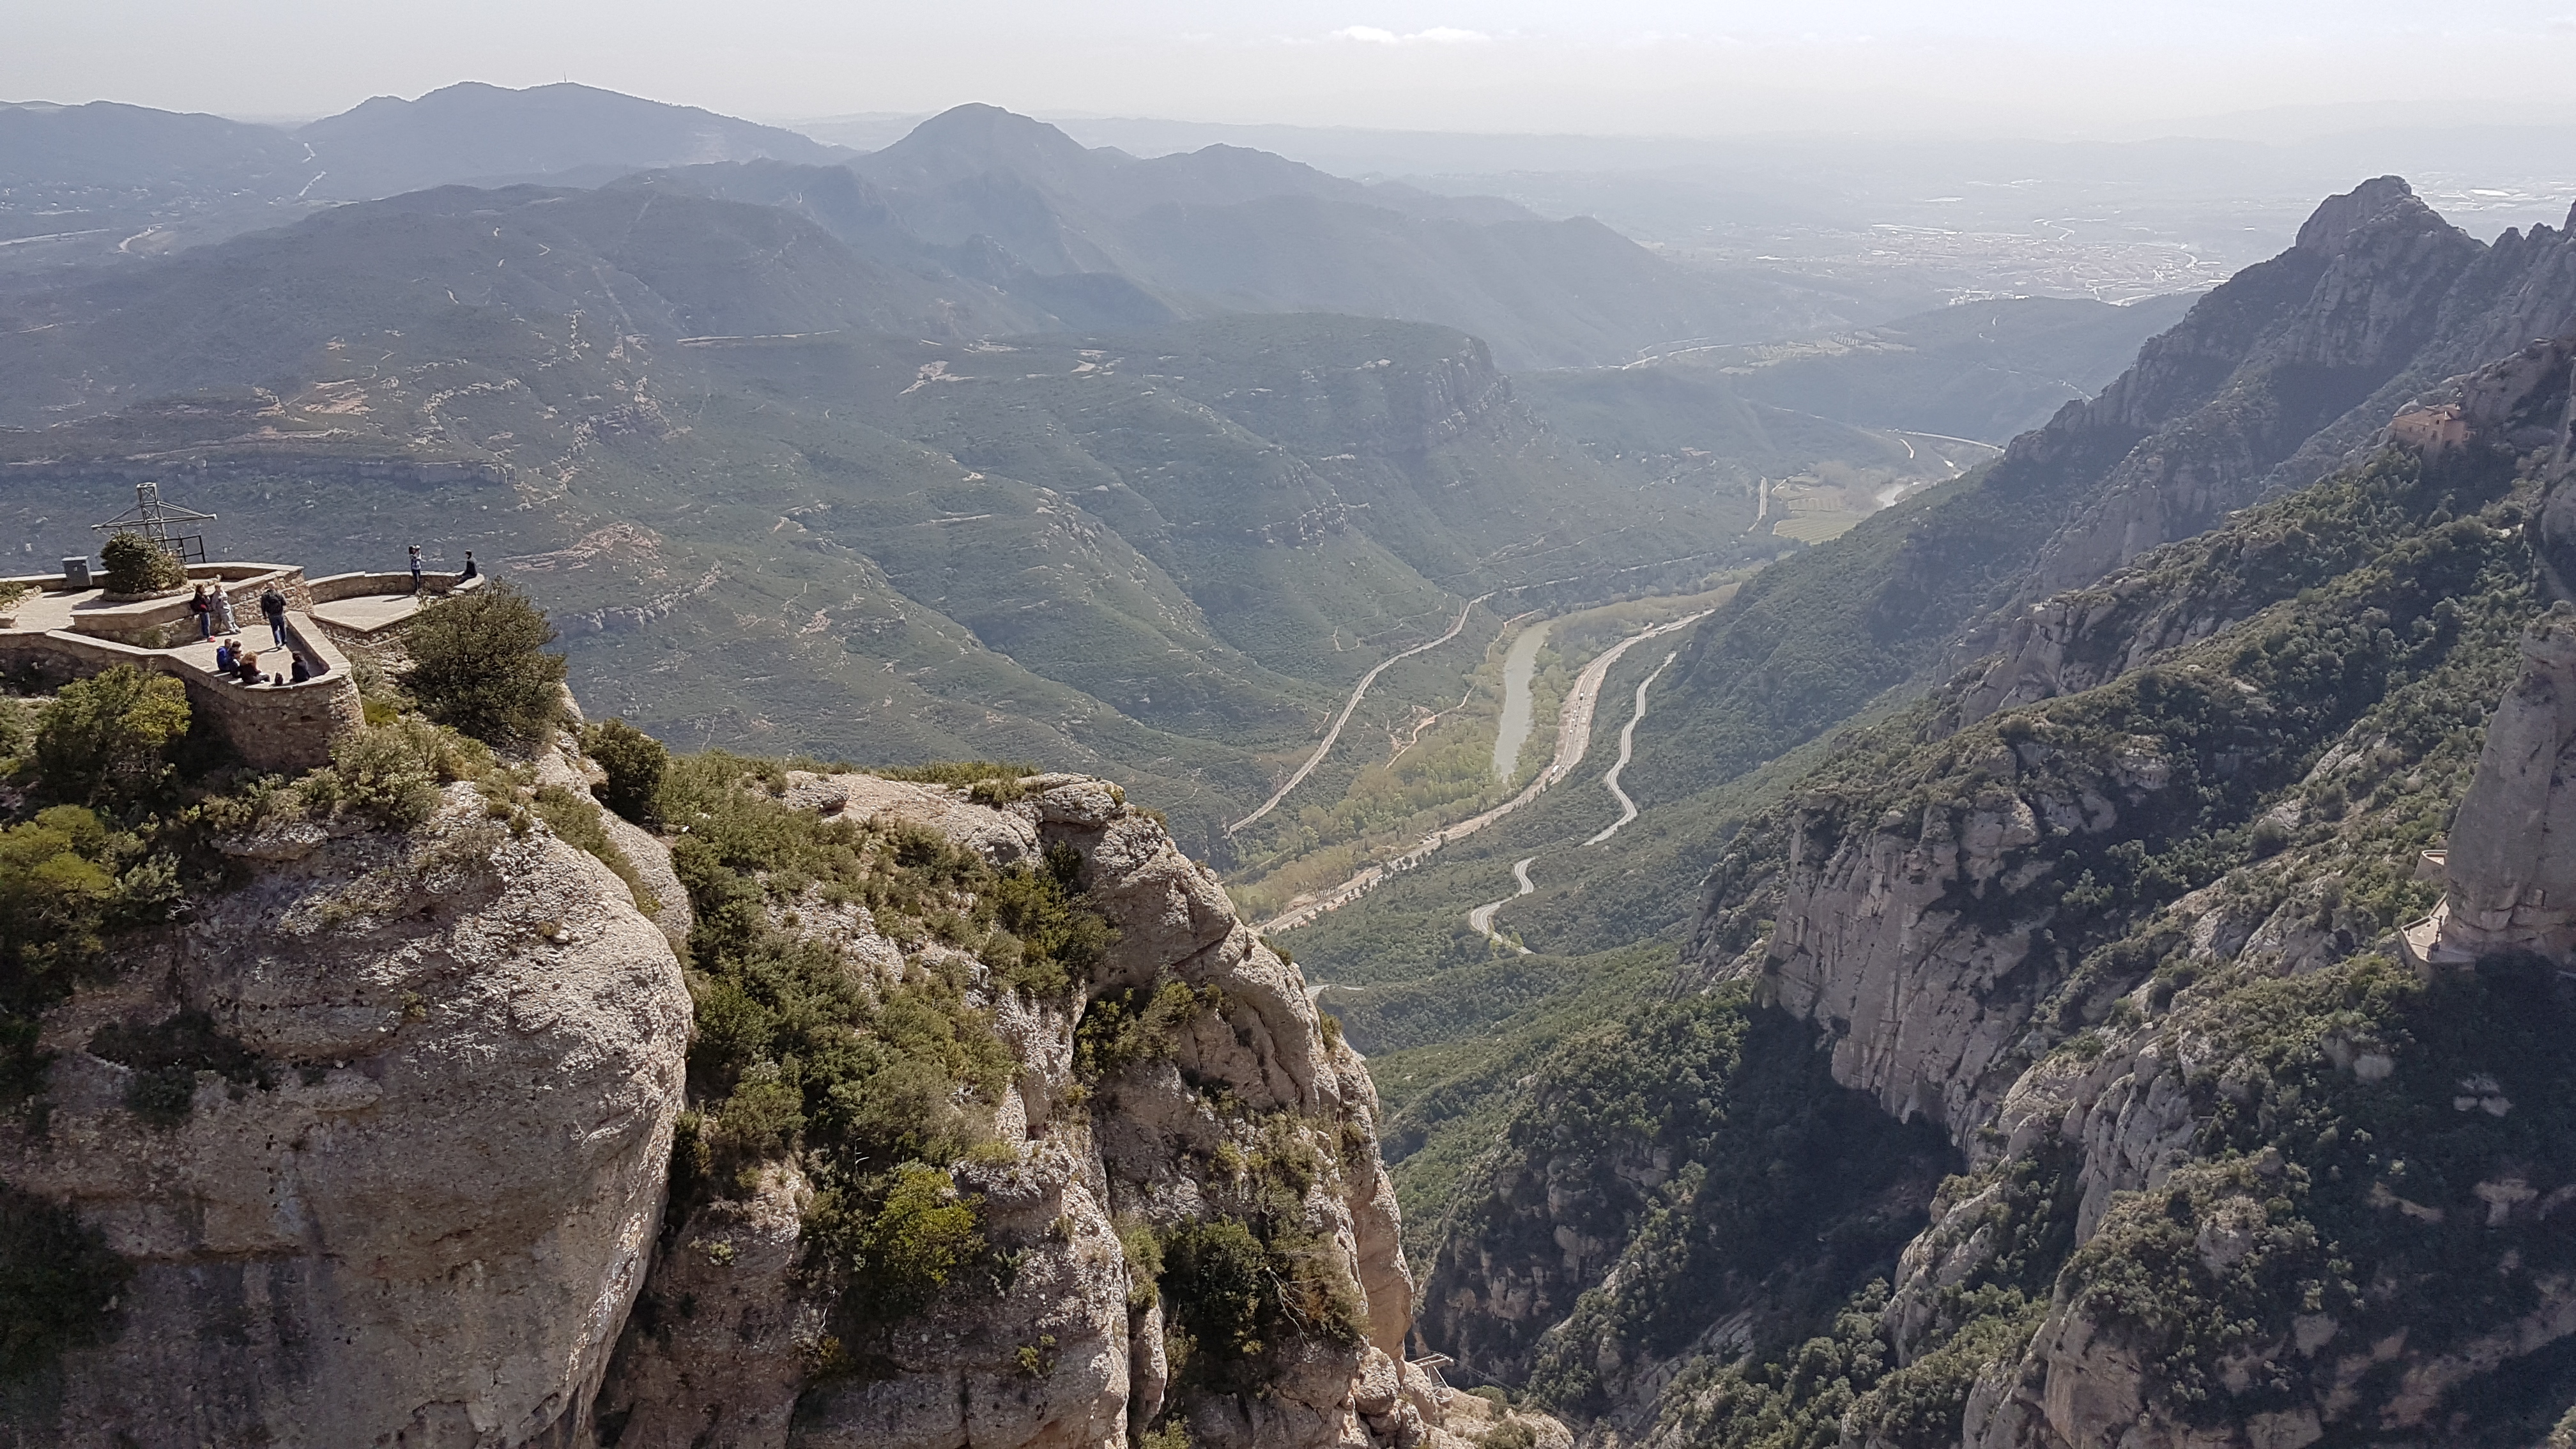
landscape, rock, river, valley, sky, mountain, plant community, cloud, terrain, bedrock, slope, formation, outcrop, road, mountain range, hill, fault, klippe, plateau, escarpment, hill station, massif, batholith, tree, natural landscape, badlands, grassland, chaparral, ridge, wadi, forest, ar te, summit, makhtesh, ancient history, shrubland, village, cliff, ravine, mountain pass, history, trail